The Sound of Things

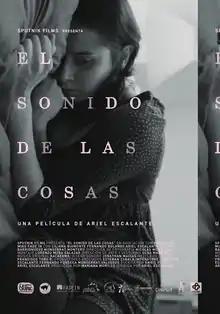
Film poster

The Sound of Things is a 2016 Costa Rican drama film directed by Ariel Escalante. It was selected as the Costa Rican entry for the Best Foreign Language Film at the 90th Academy Awards, but it was not nominated.